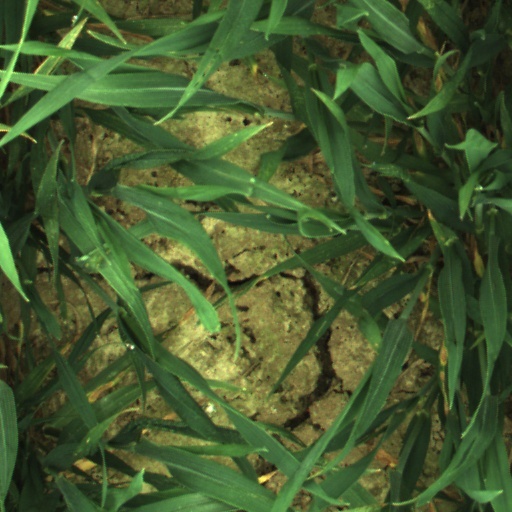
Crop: wheat